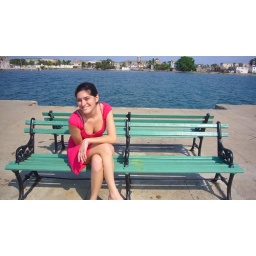
girl in red on a bench